Daviess County

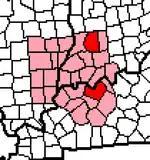

Daviess County is the name of several counties in the United States (all named for Joseph Hamilton Daveiss):